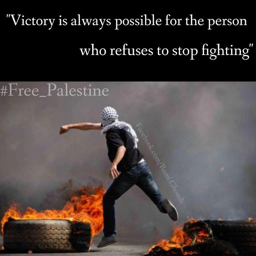
victory is always possible for the person who refuses to stop fighting